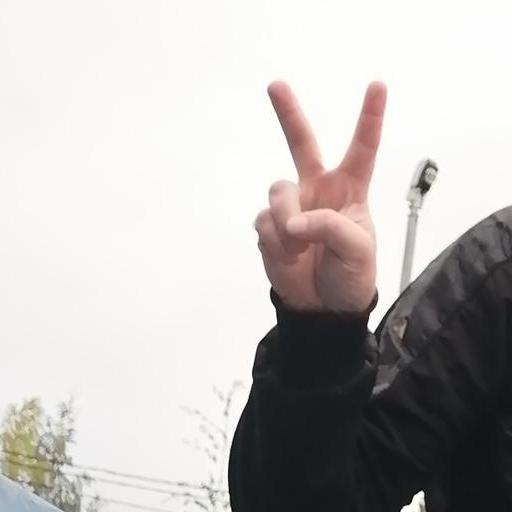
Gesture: peace